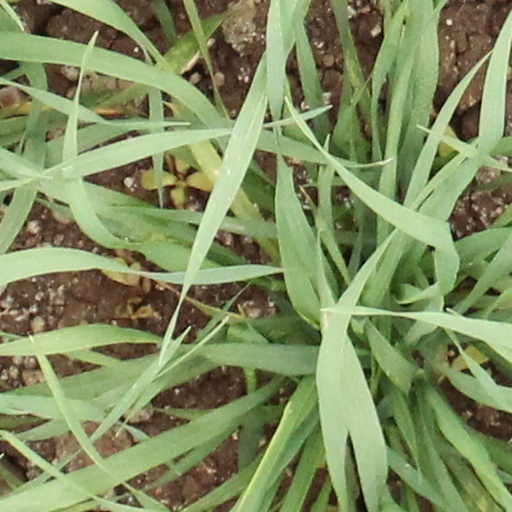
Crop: wheat